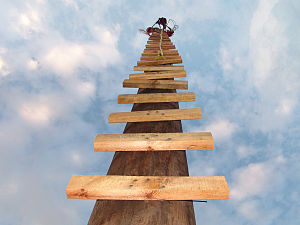
Stige / Galleri
En stige er et redskab til at nå enten højere op eller længere ned, på en nem måde. Dette kan fx være hvis man vil op på et tag eller ned i et hul. Stiger er meget brugt blandt håndværkere.